Anglo-Saxon dress

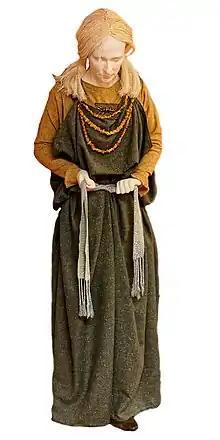
Reconstruction of an Anglo-Saxon woman's attire

Fifth and sixth century women's costume has been reconstructed by scholars, based on the archaeological evidence of brooches worn in pairs at the shoulders. Researchers continue to fill current gaps of knowledge about female dress during this time period. The female gown is presumed to be ankle-length (women in Anglo-Saxon art and later in medieval art are usually represented in long garments). Currently, there is no archaeological evidence to support this belief. Experiments to recreate early Anglo-Saxon female dress have resulted in the creation of a female costume that includes a long under-gown, with a buckled belt that holds suspended items including knives, keys, amulets, and weaving tools. The long gown is covered with a short "peplos", which could be easily hitched up to reach the tools.